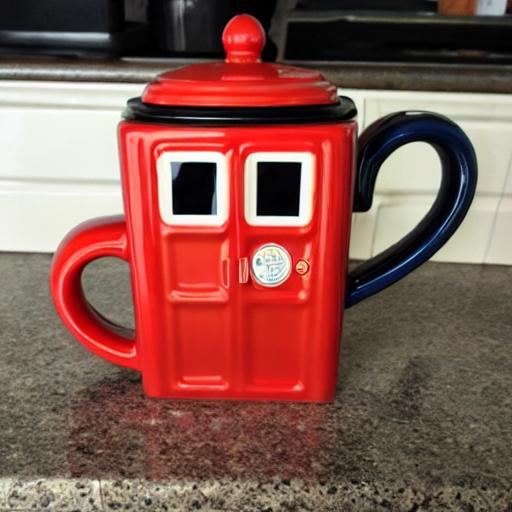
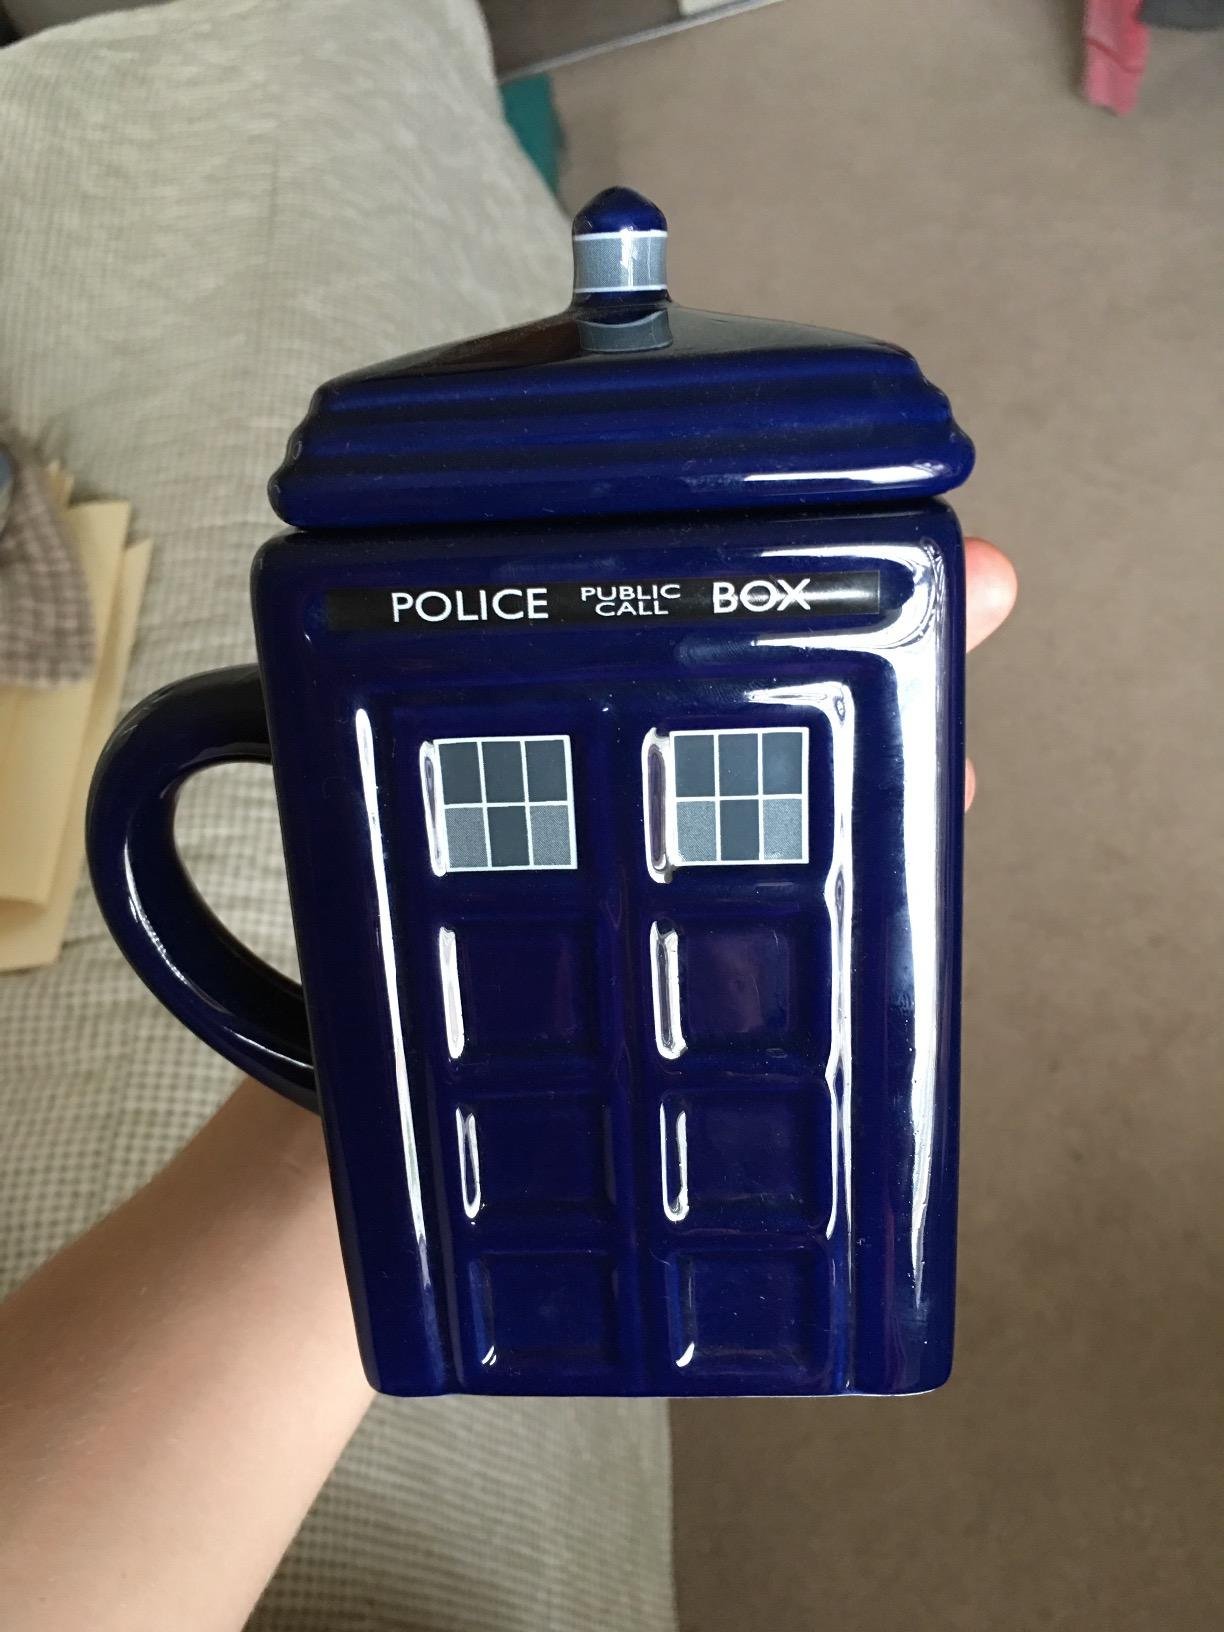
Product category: items_mug
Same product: no